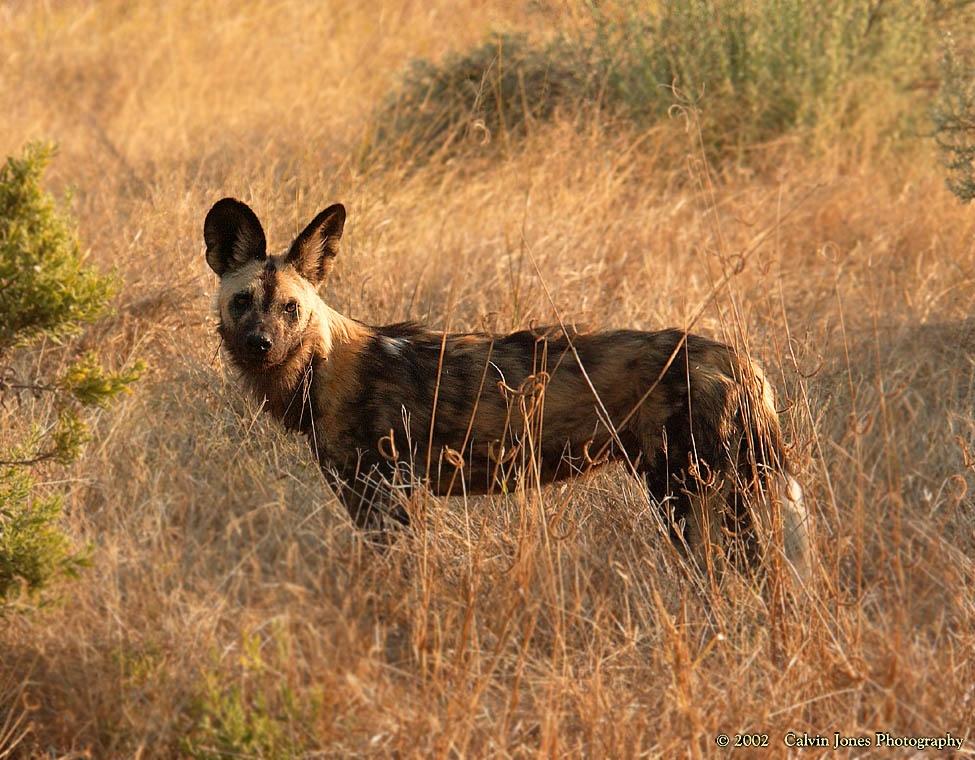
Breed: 211-n000025-African_hunting_dog